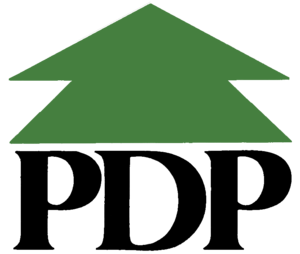
La Coalition populaire est une coalition de partis politiques espagnols.
Alfarnatejo est une commune située dans la province de Malaga de la communauté autonome d'Andalousie en Espagne.
La Démocratie chrétienne est un parti politique espagnol de centre droit actif entre 1982 et 1989.